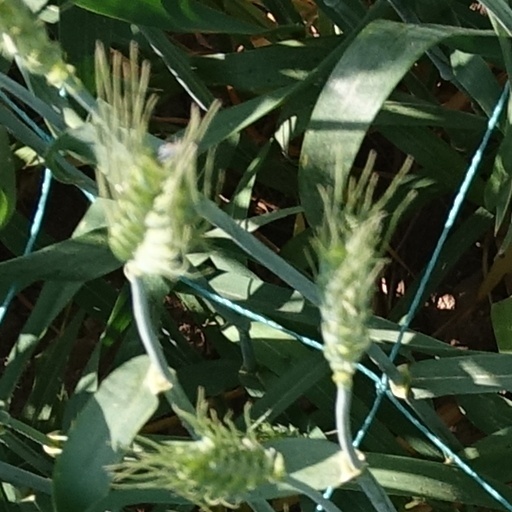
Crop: wheat